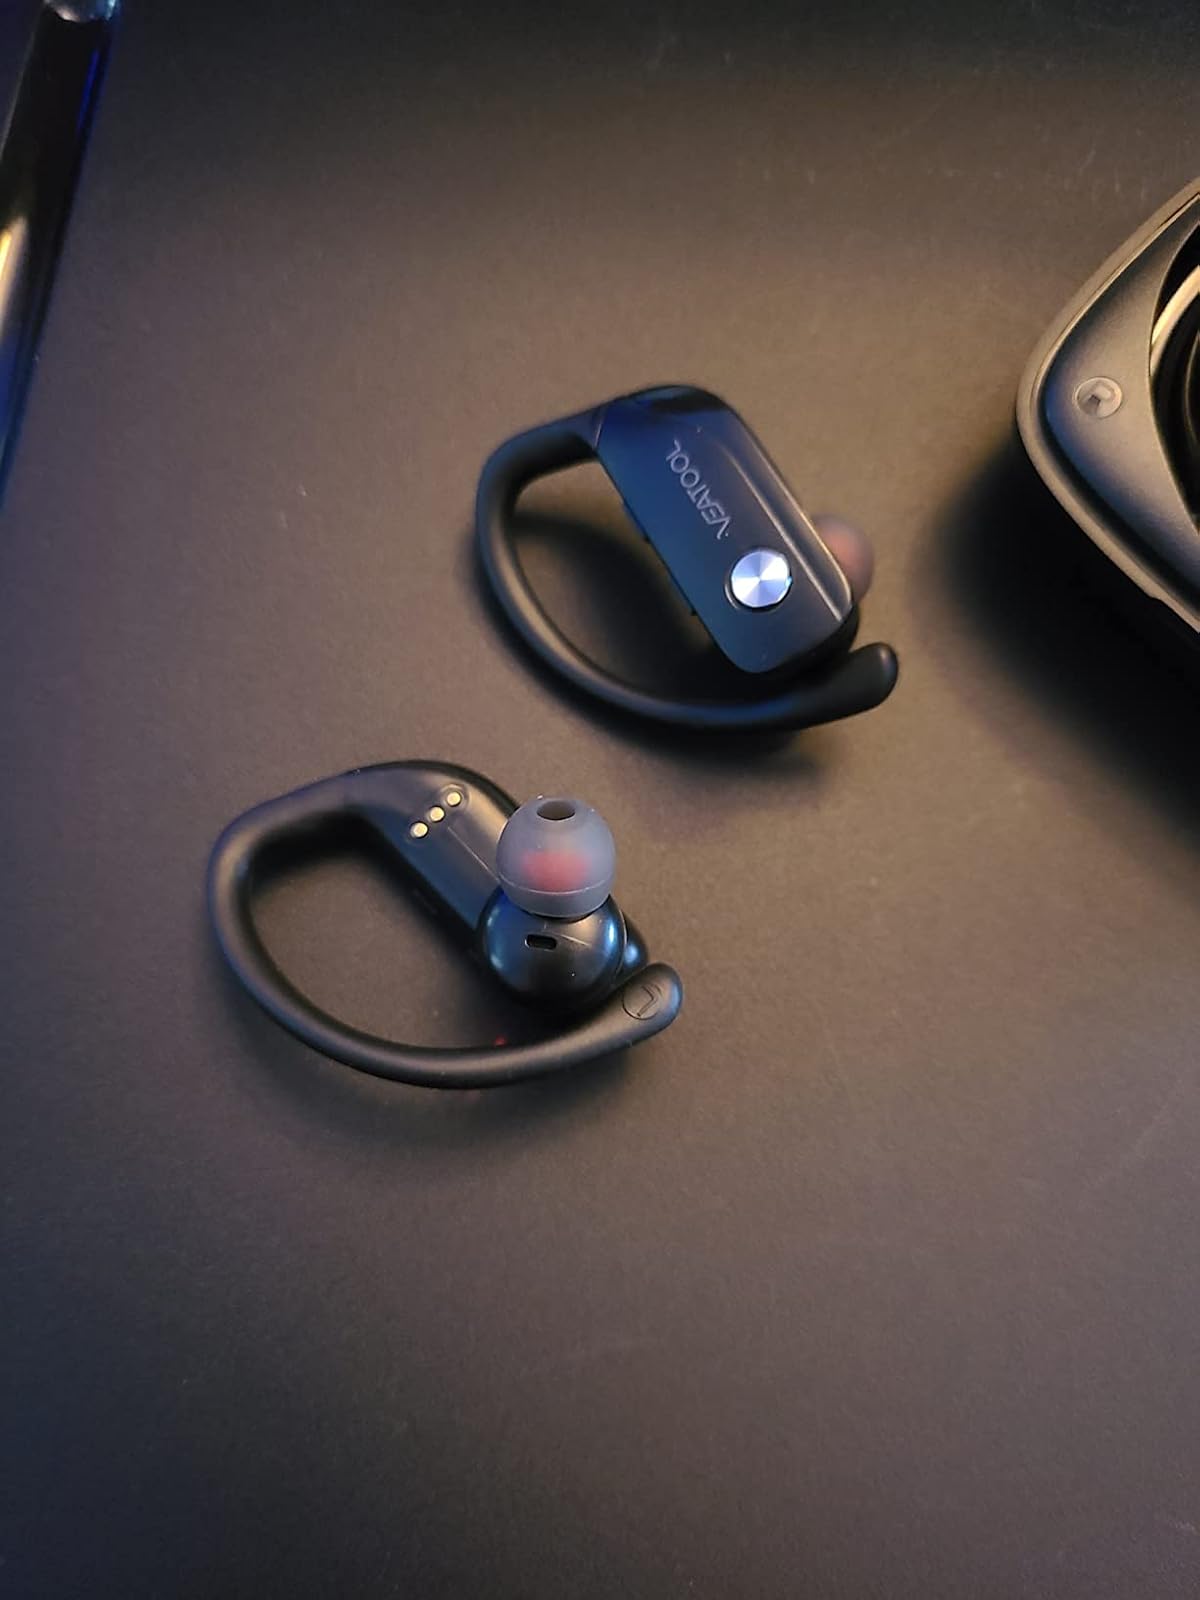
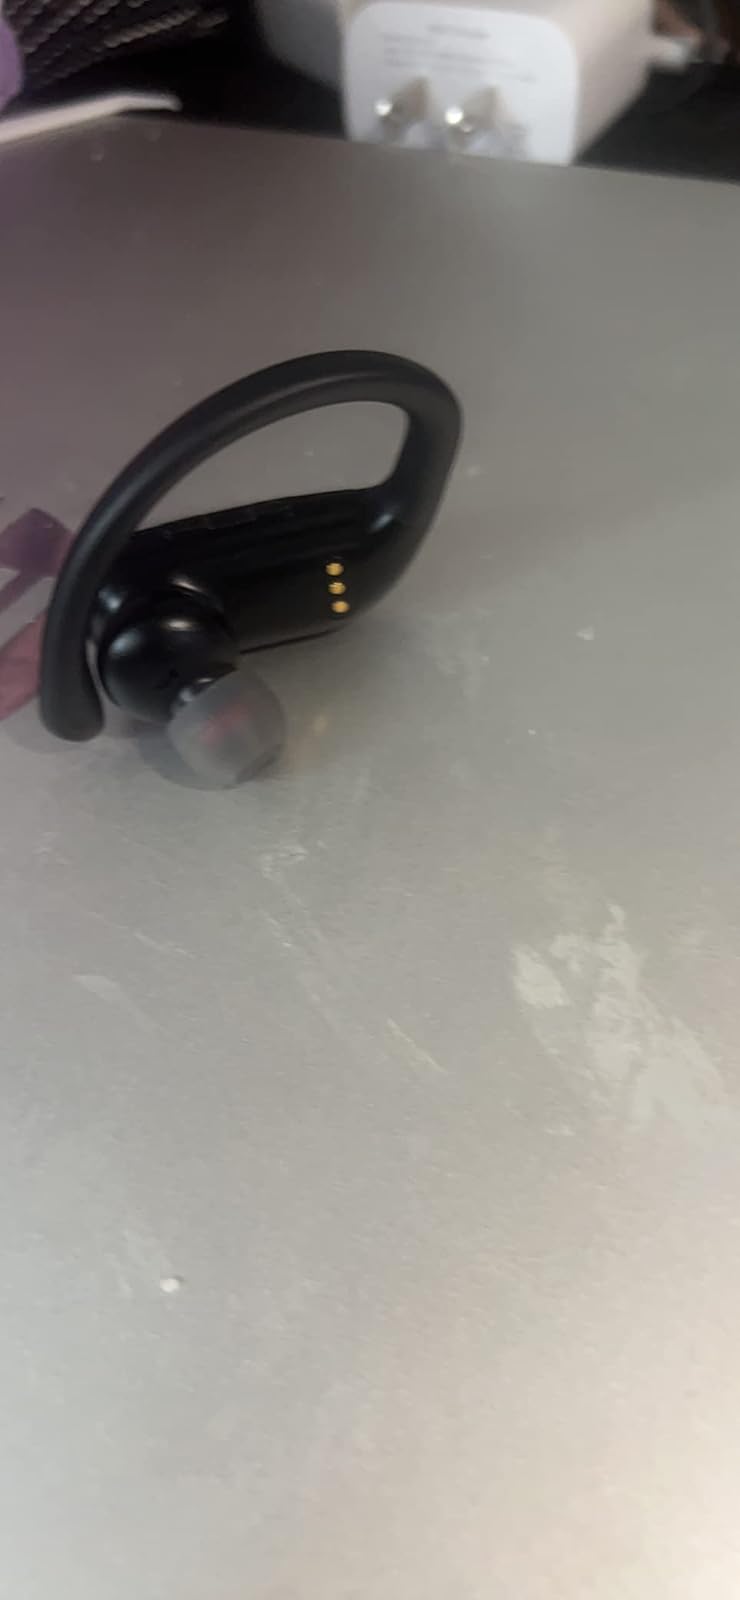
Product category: earbuds
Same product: yes